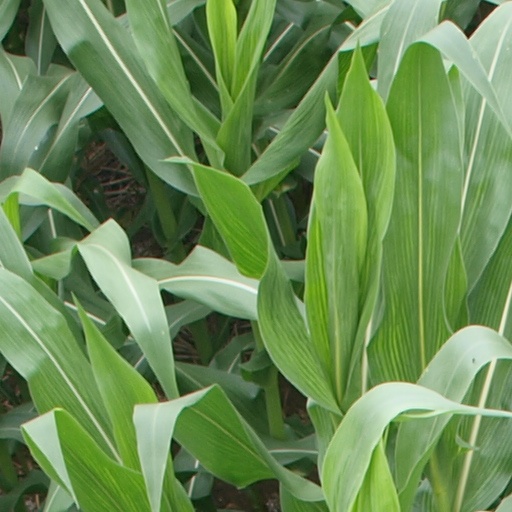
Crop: maize; corn